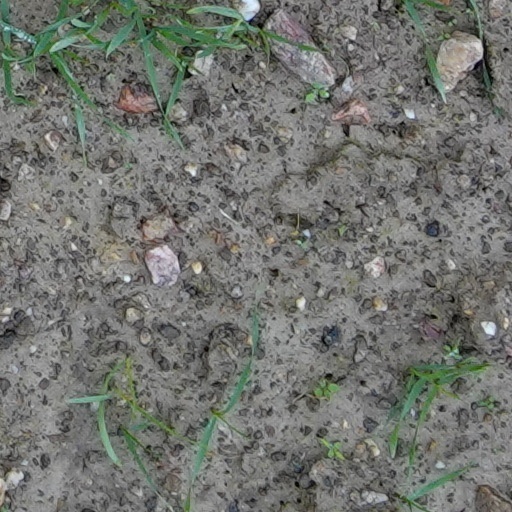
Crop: wheat